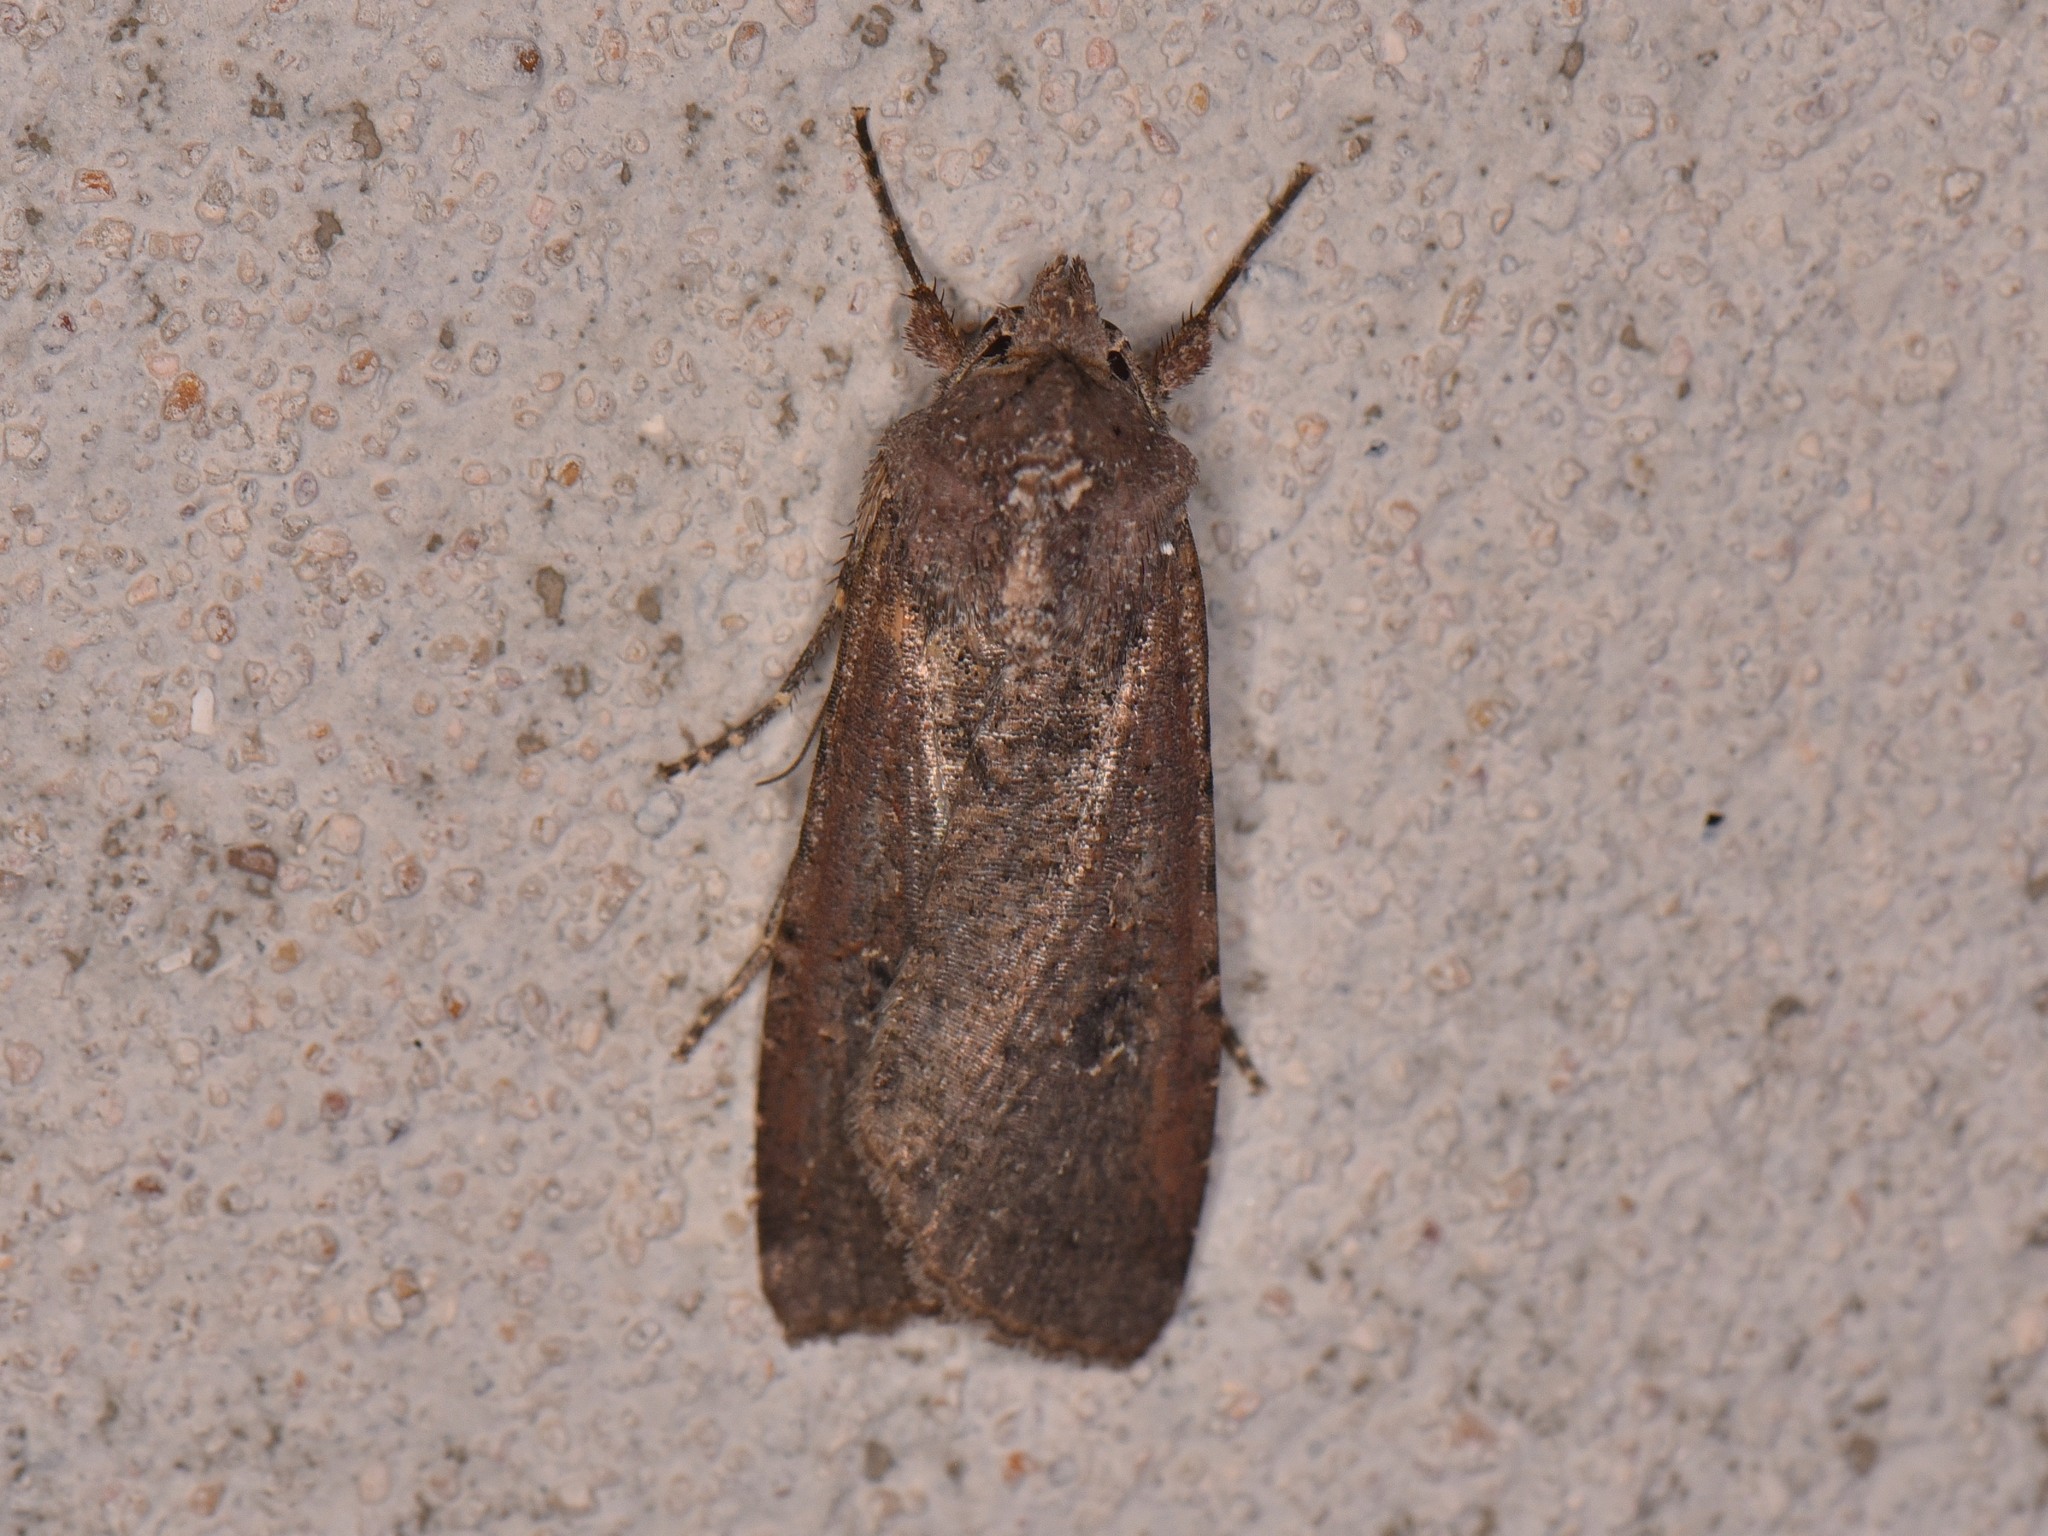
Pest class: cutworms